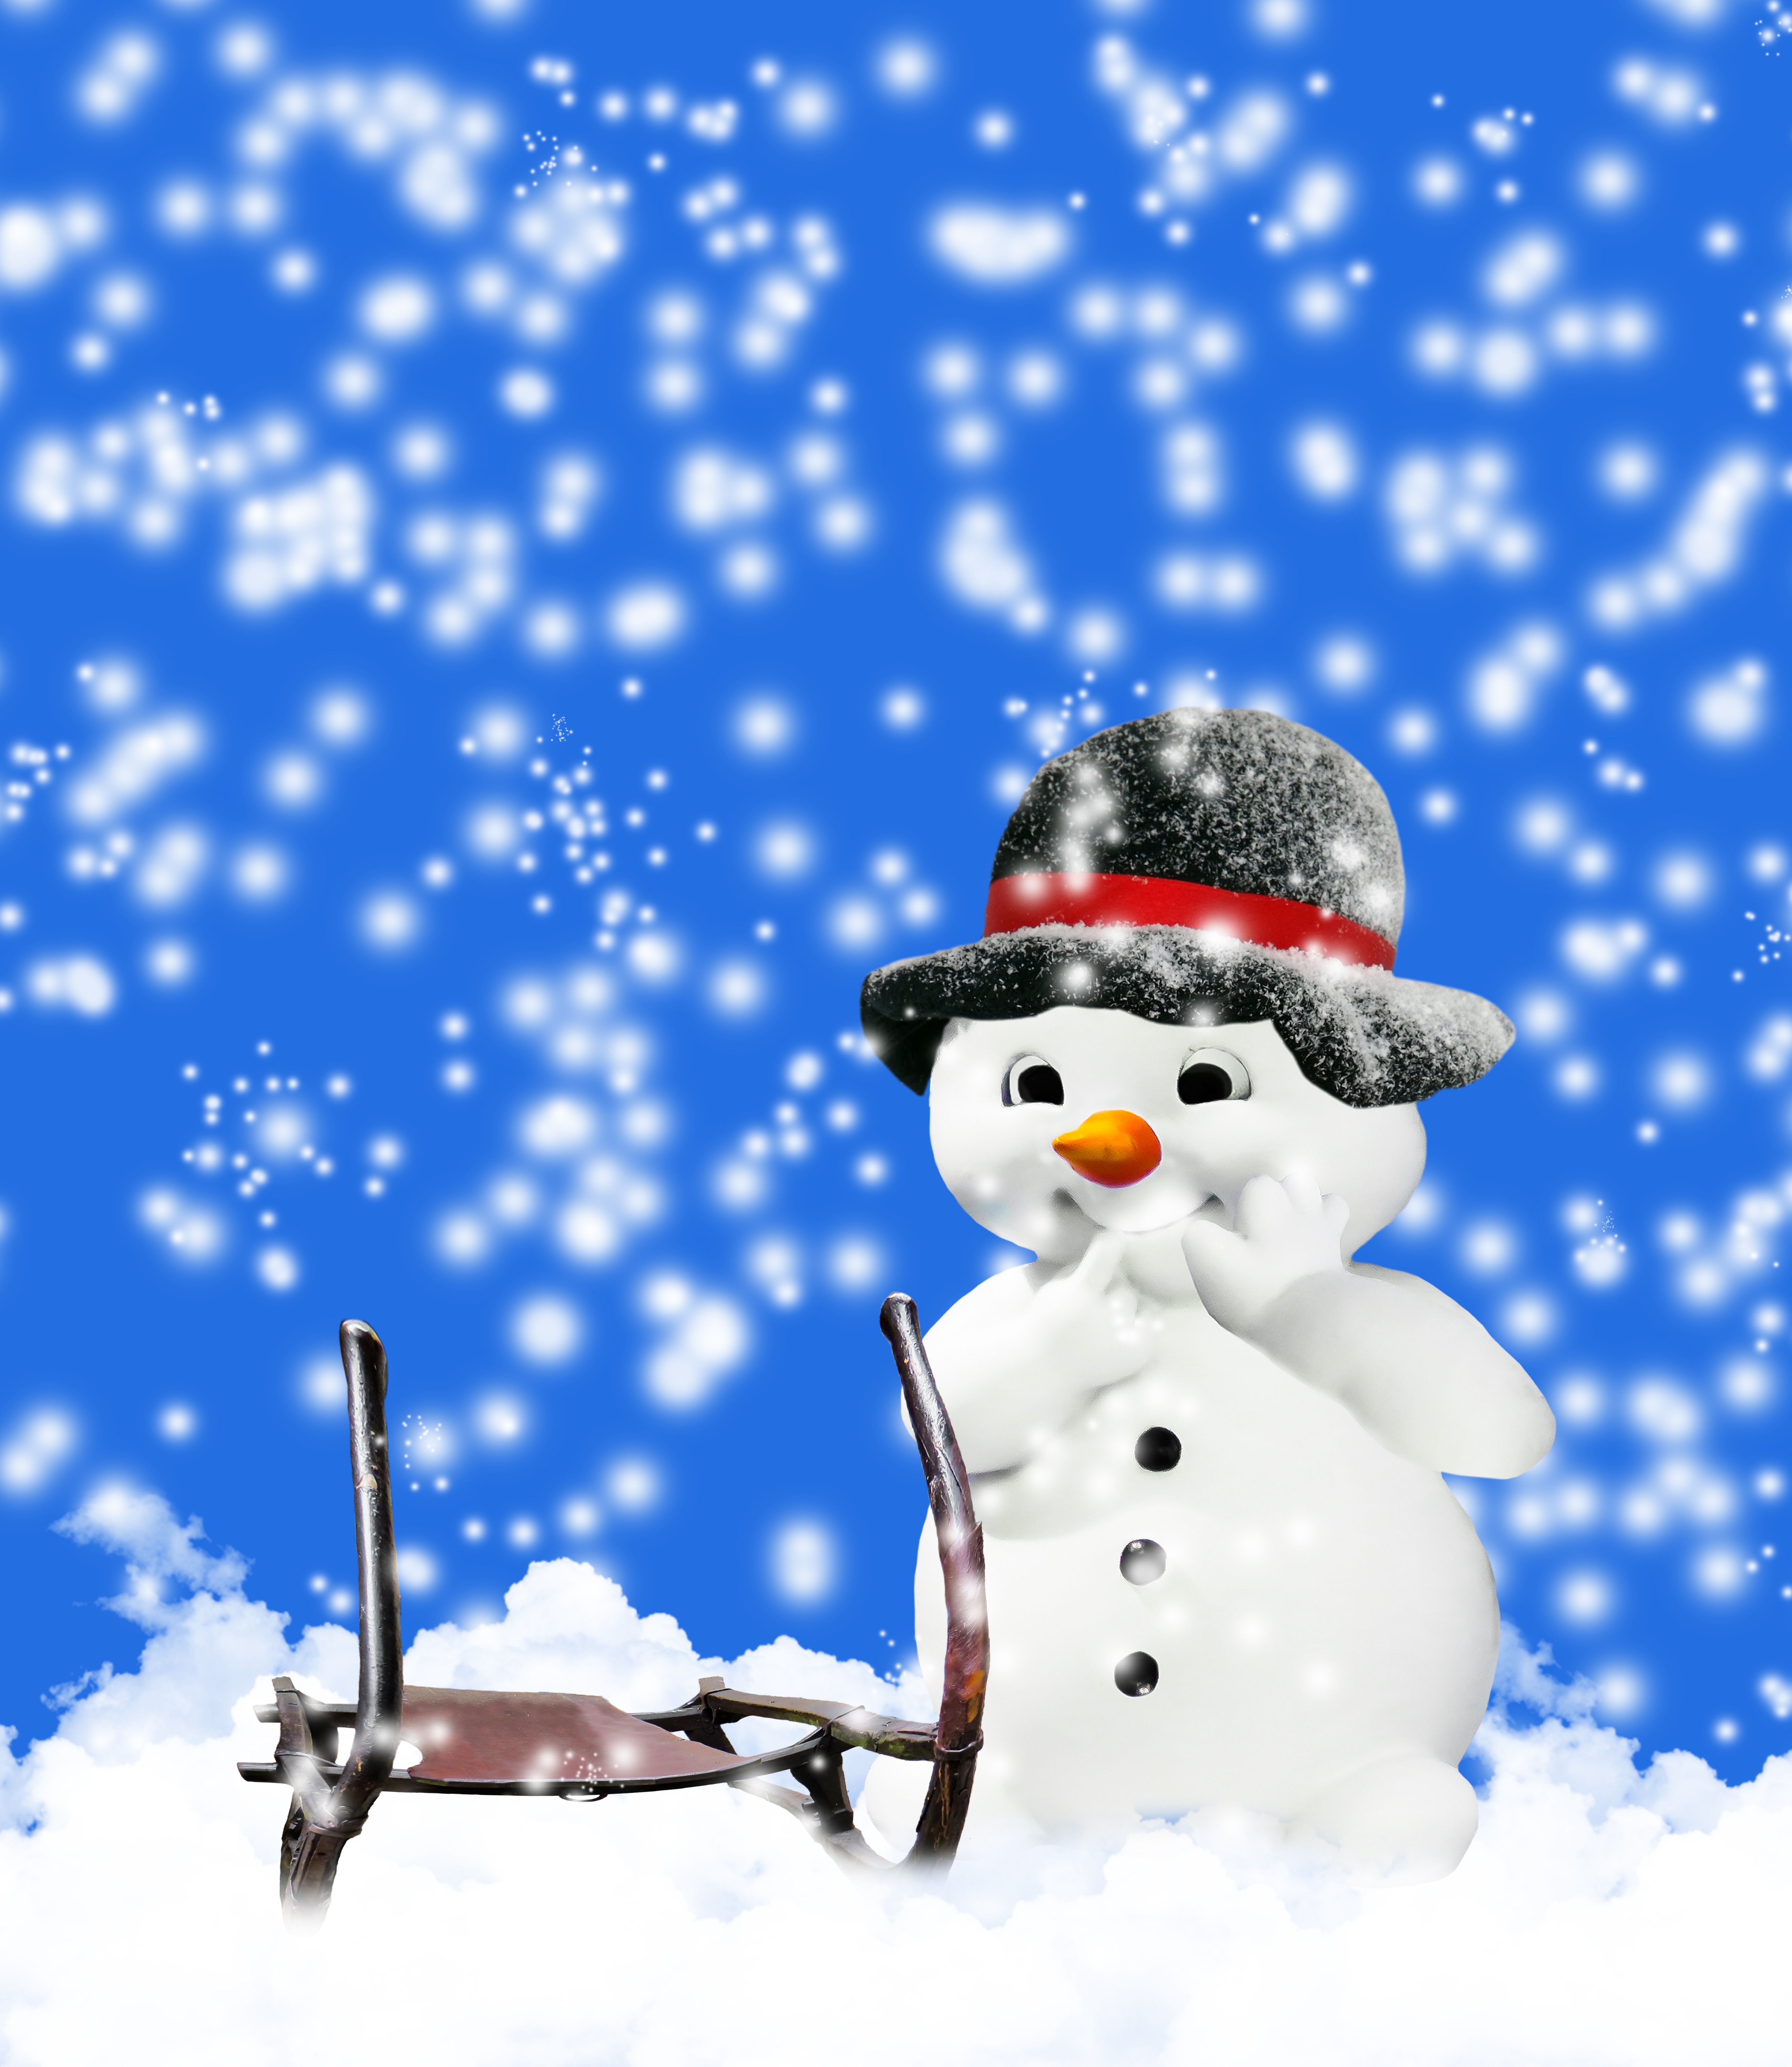
snow, cold, winter, snowy, hat, christmas, snowfall, fun, illustration, snowman, joy, slide, buttons, greeting card, wintry, snow man